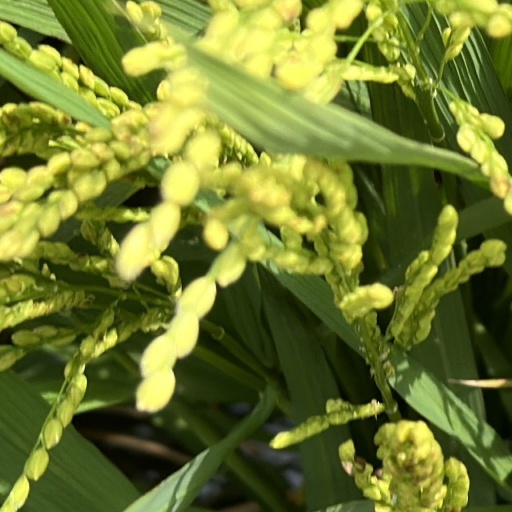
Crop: rice